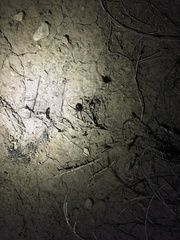
Species: Lactrodectus_hesperus